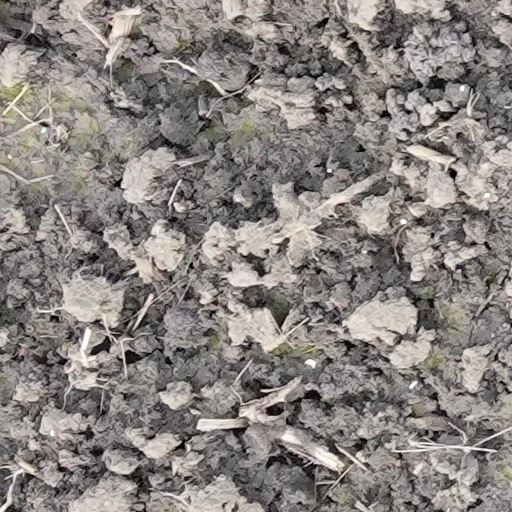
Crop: wheat